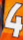
Number: 4